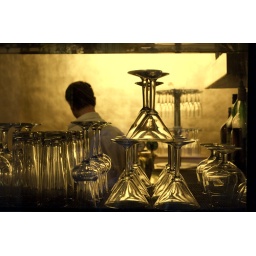
Outside a bar window in Trieste.